SS Dorrigo

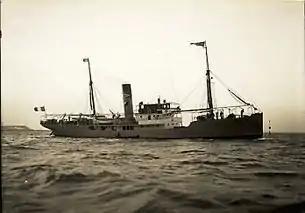
SS "Dorrigo" as the SS "Saint Francois" undergoing sea trials in 1913

The vessel was described as being a fine type of modern passenger and cargo steamer. It was specifically built for the mail service between the French Islands and had comfortable first class accommodation for 25 passengers situated in the deck, amidships, with electric bells, lights and fans to each berth. Adjoining the dining saloon which was also on the deck was a stately smoke lounge room. The vessel also had accommodation for 20 second-class passengers, situated under the promenade deck and described as in keeping with the first-class accommodation in the matter of comfort.